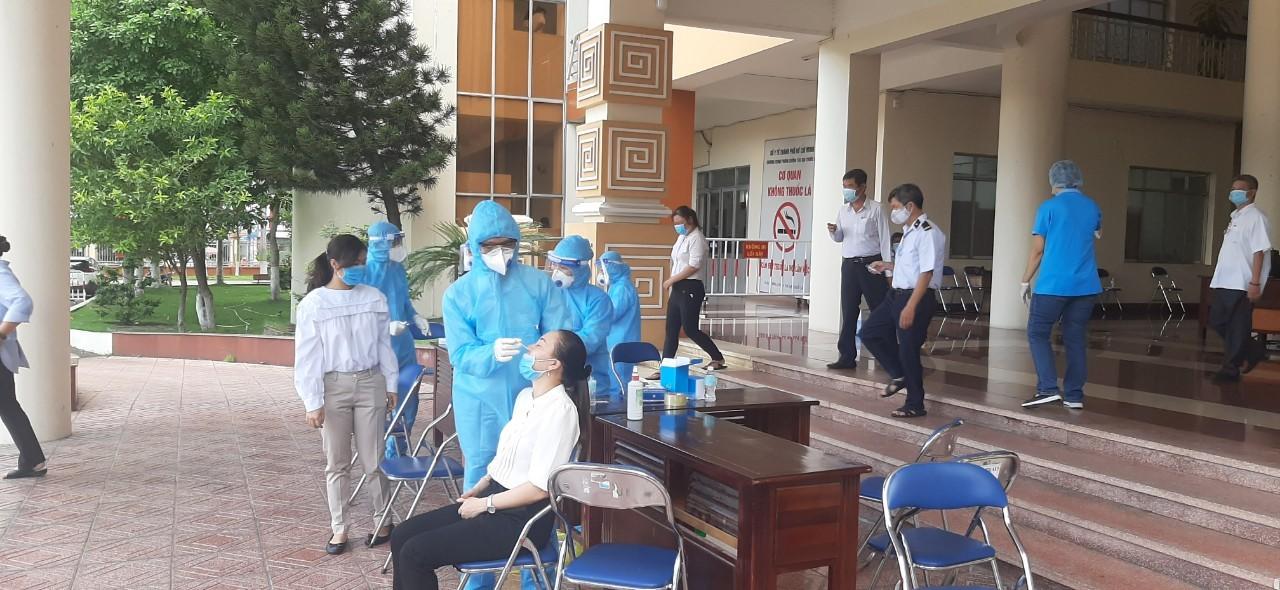
có một vài nhân viên y tế đang mặc đồ bảo hộ